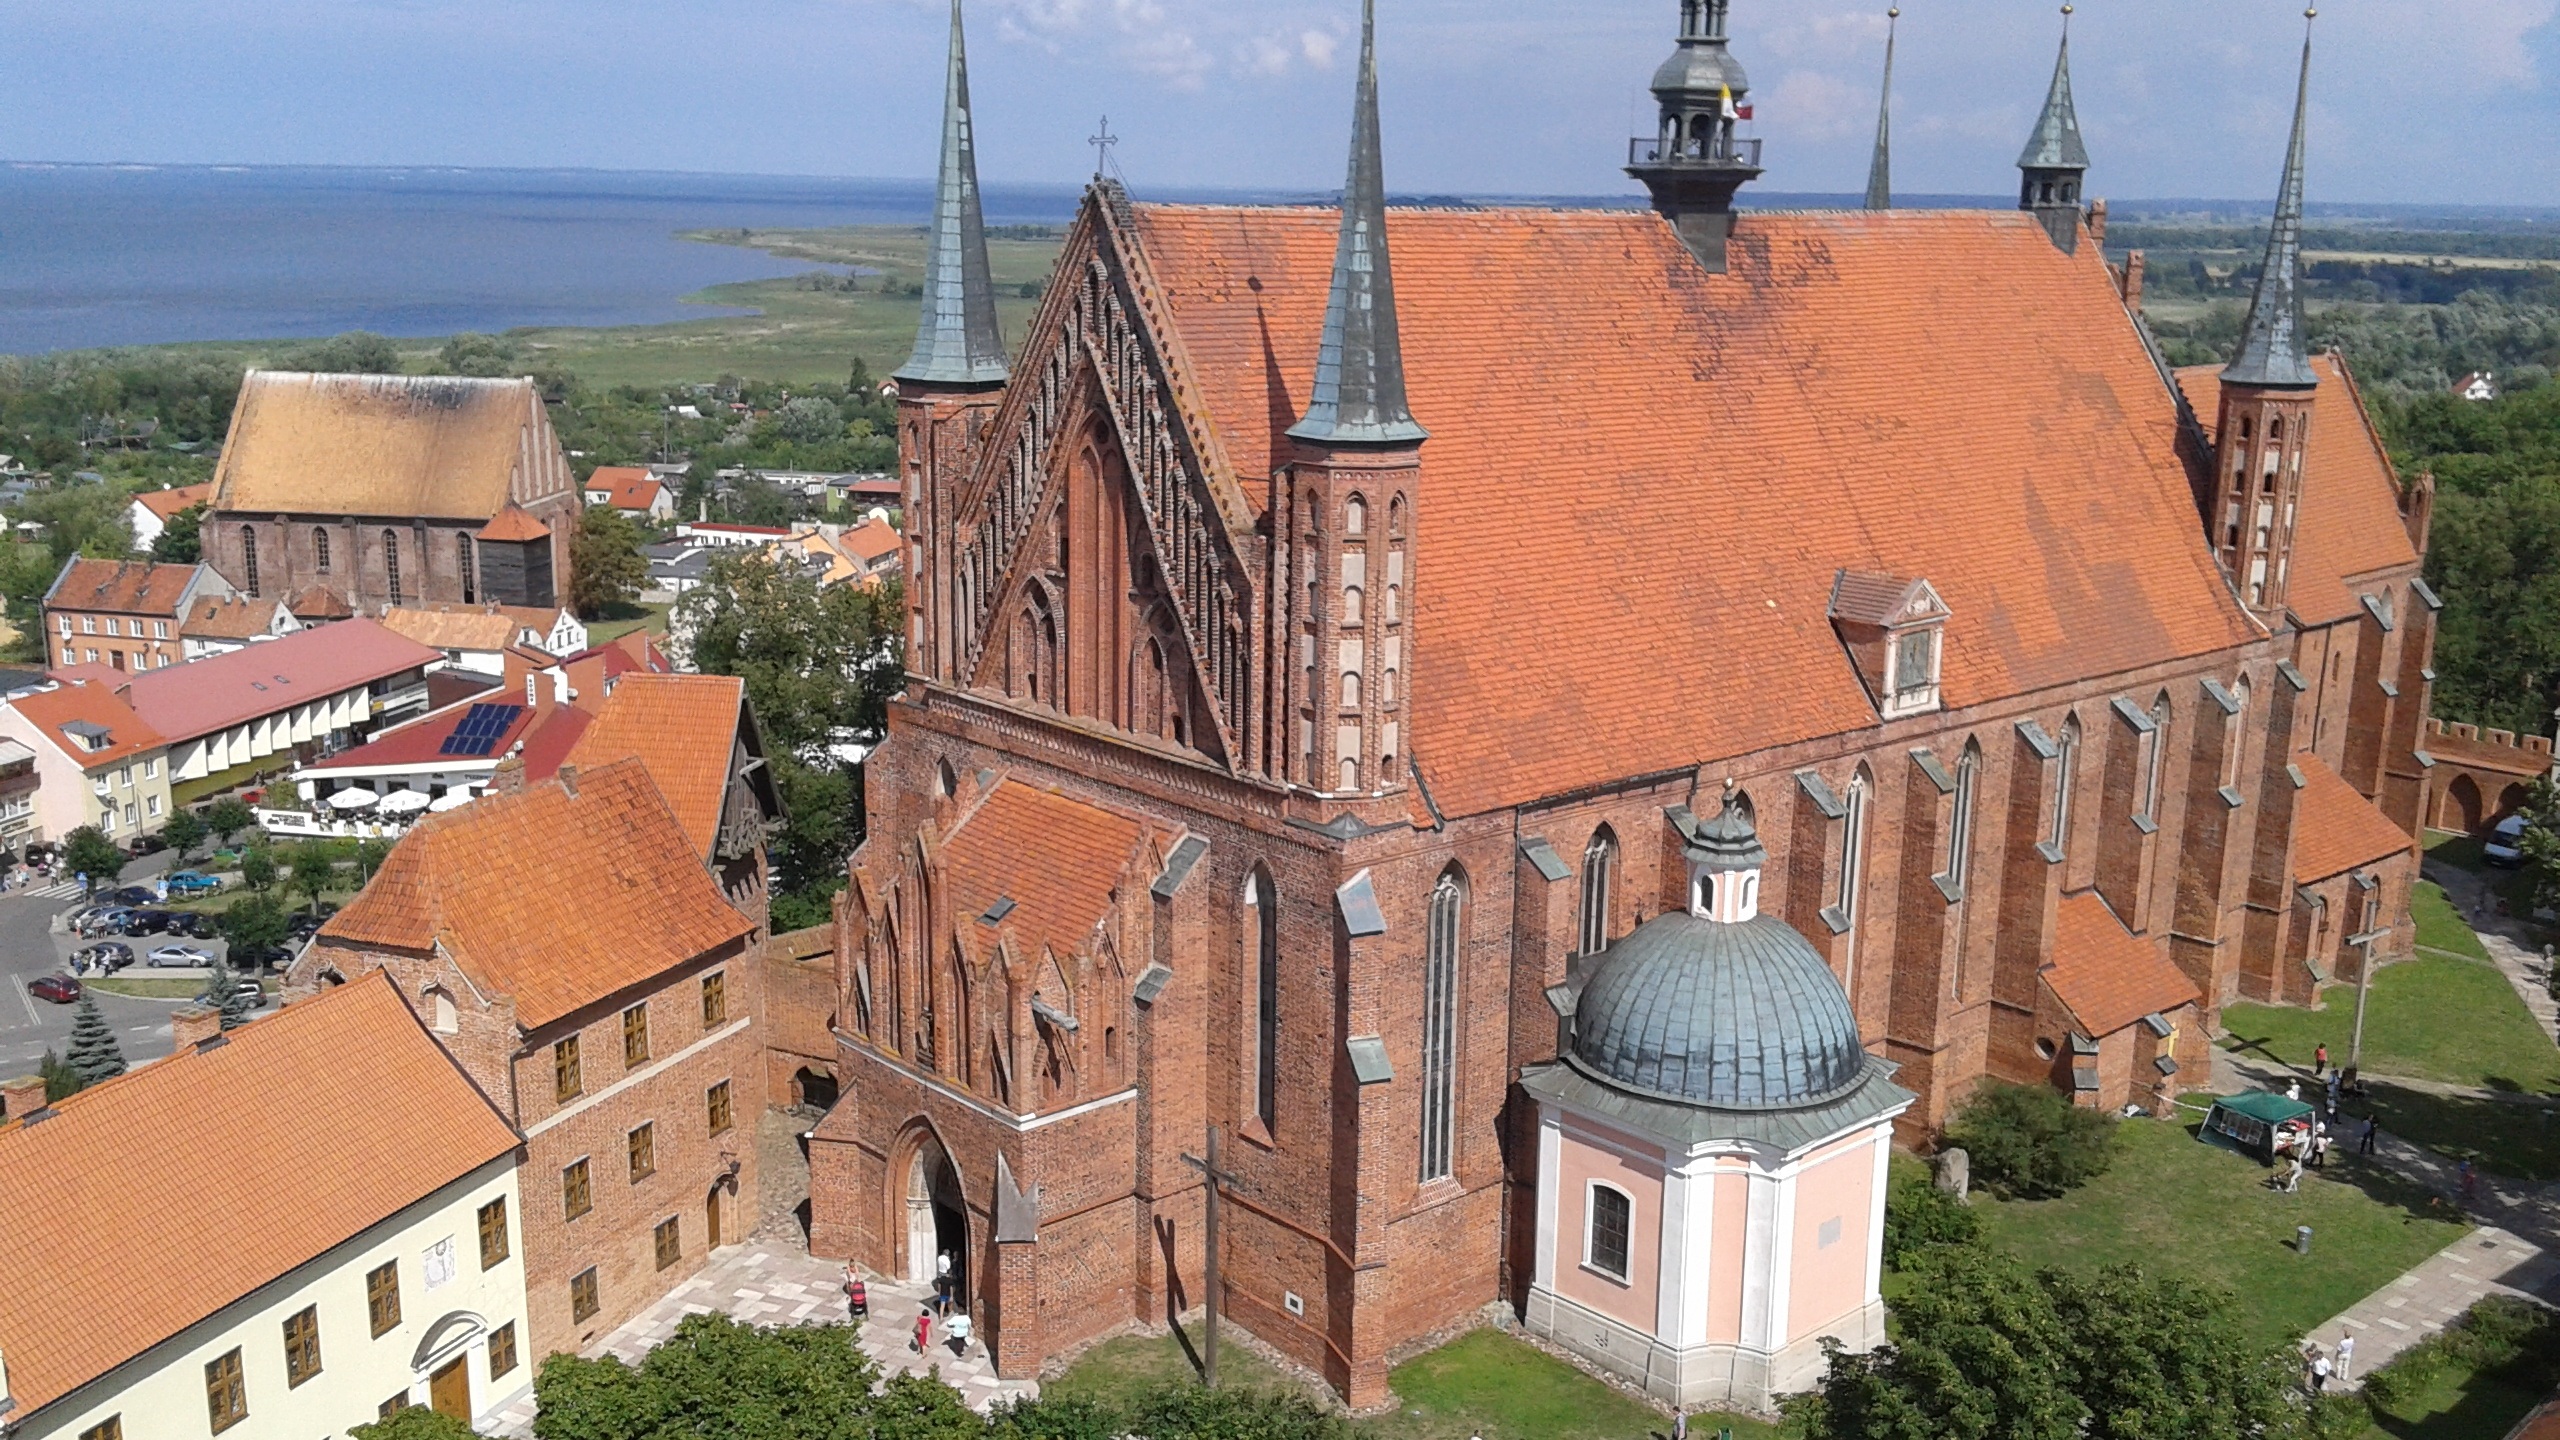
landscape, architecture, town, building, summer, castle, cathedral, place of worship, monastery, poland, estate, neighbourhood, historic site, frombork